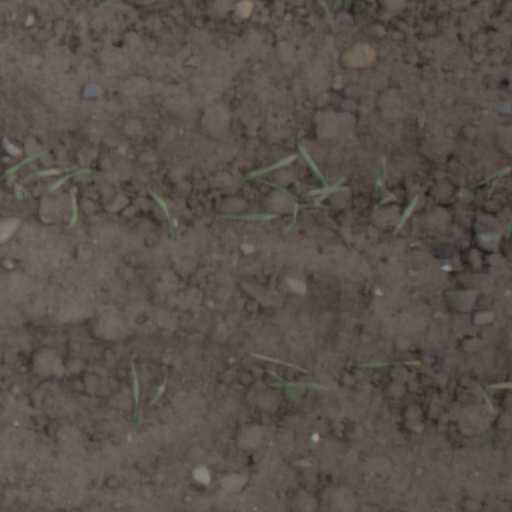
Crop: wheat